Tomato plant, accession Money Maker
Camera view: vertical (180 deg); turntable rotation: 180 degrees
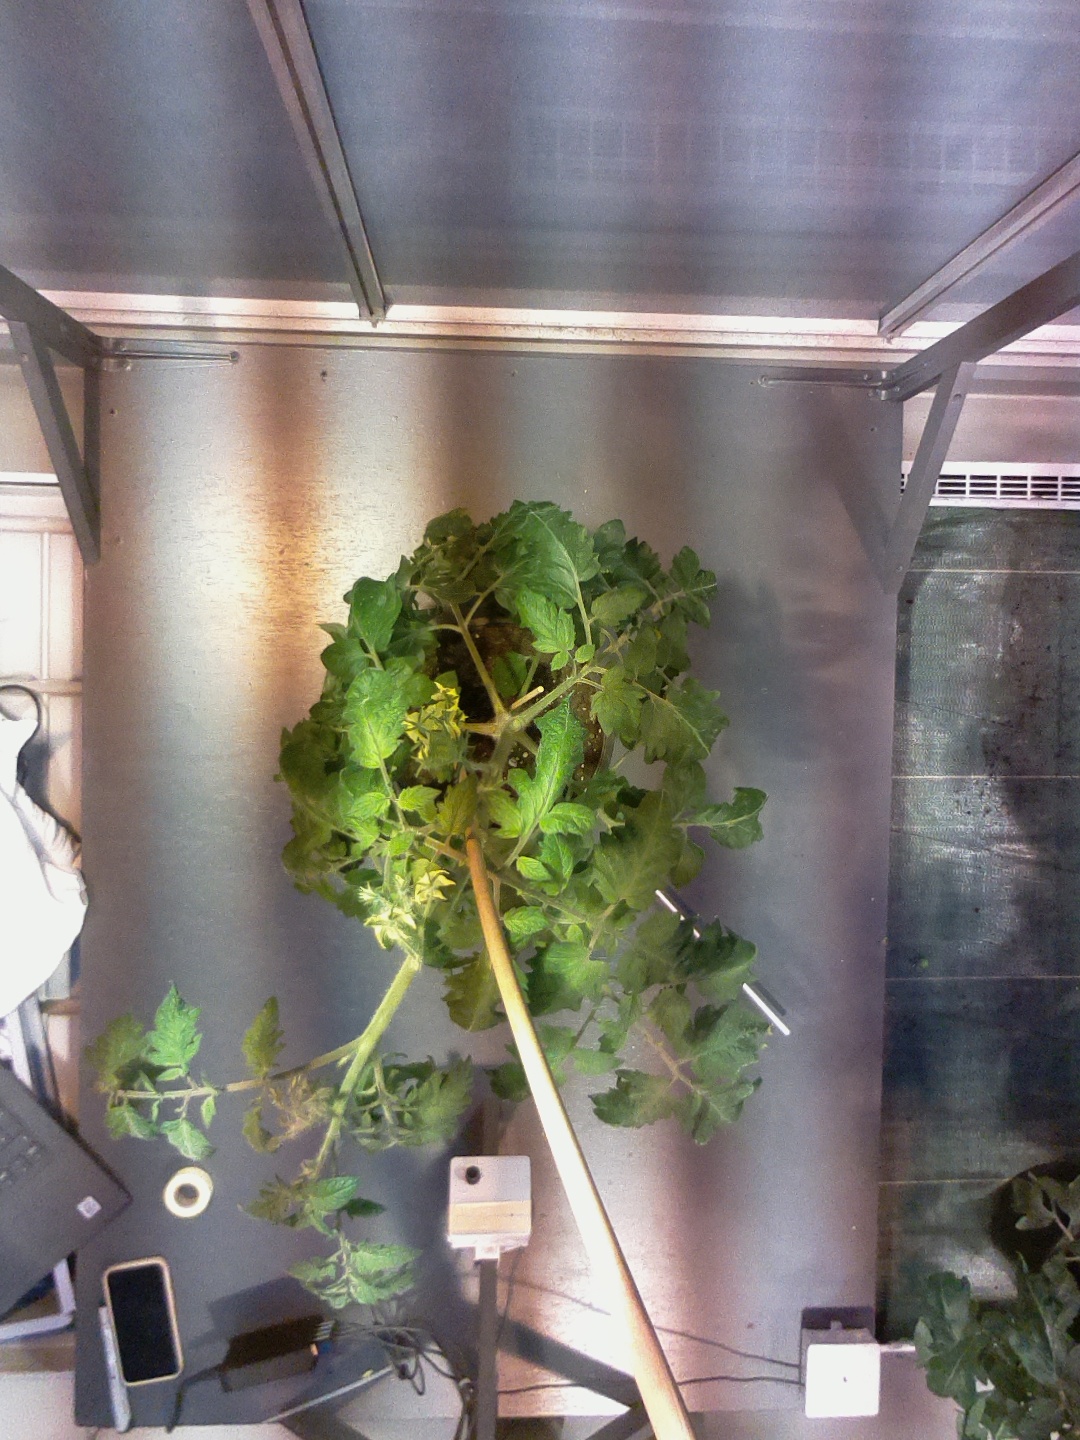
BBCH growth stage 68: Full flowering, 80%-90% of flowers open, more petals falling